2009 USC Trojans football team

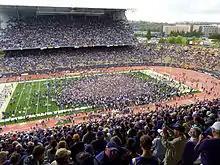
Ecstatic Huskies fans storm the field in celebration after defeating the No. 3 Trojans in an upset.

The Huskies became the latest Pac-10 team to upset the Trojans, only two Pacific-10 Conference teams have failed to beat USC during the Pete Carroll era: Arizona and Arizona State. Other Pac-10 teams have defeated USC at least once during this period; Oregon State did it twice, 2006 and again in 2008, as did Stanford in 2001 and 2007 (and would do so again in 2009).